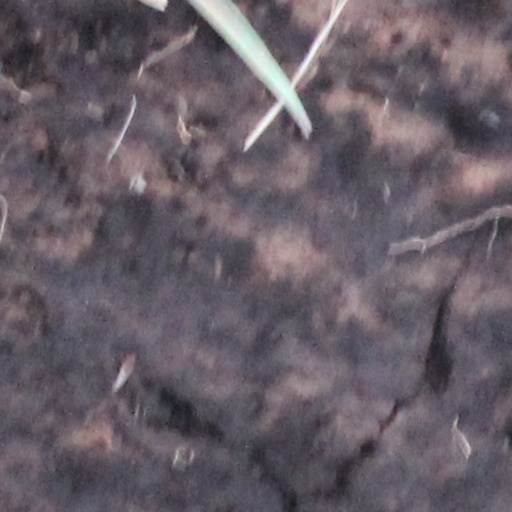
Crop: wheat